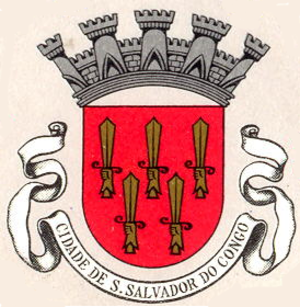
Mbanza Kongo est une ville de la province du Zaïre, en Angola. Située aux environs des sources de la rivière M'pozo, elle compte aujourd'hui près de 25 000 habitants. La ville fut autrefois la capitale du royaume Kongo et fut appelée São Salvador du Congo jusqu'en 1975.